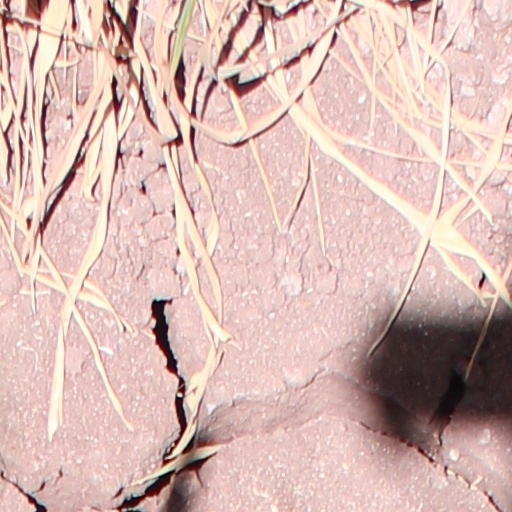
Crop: wheat